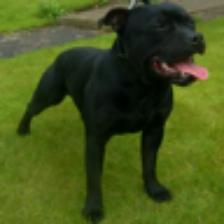
Label: NonHuman